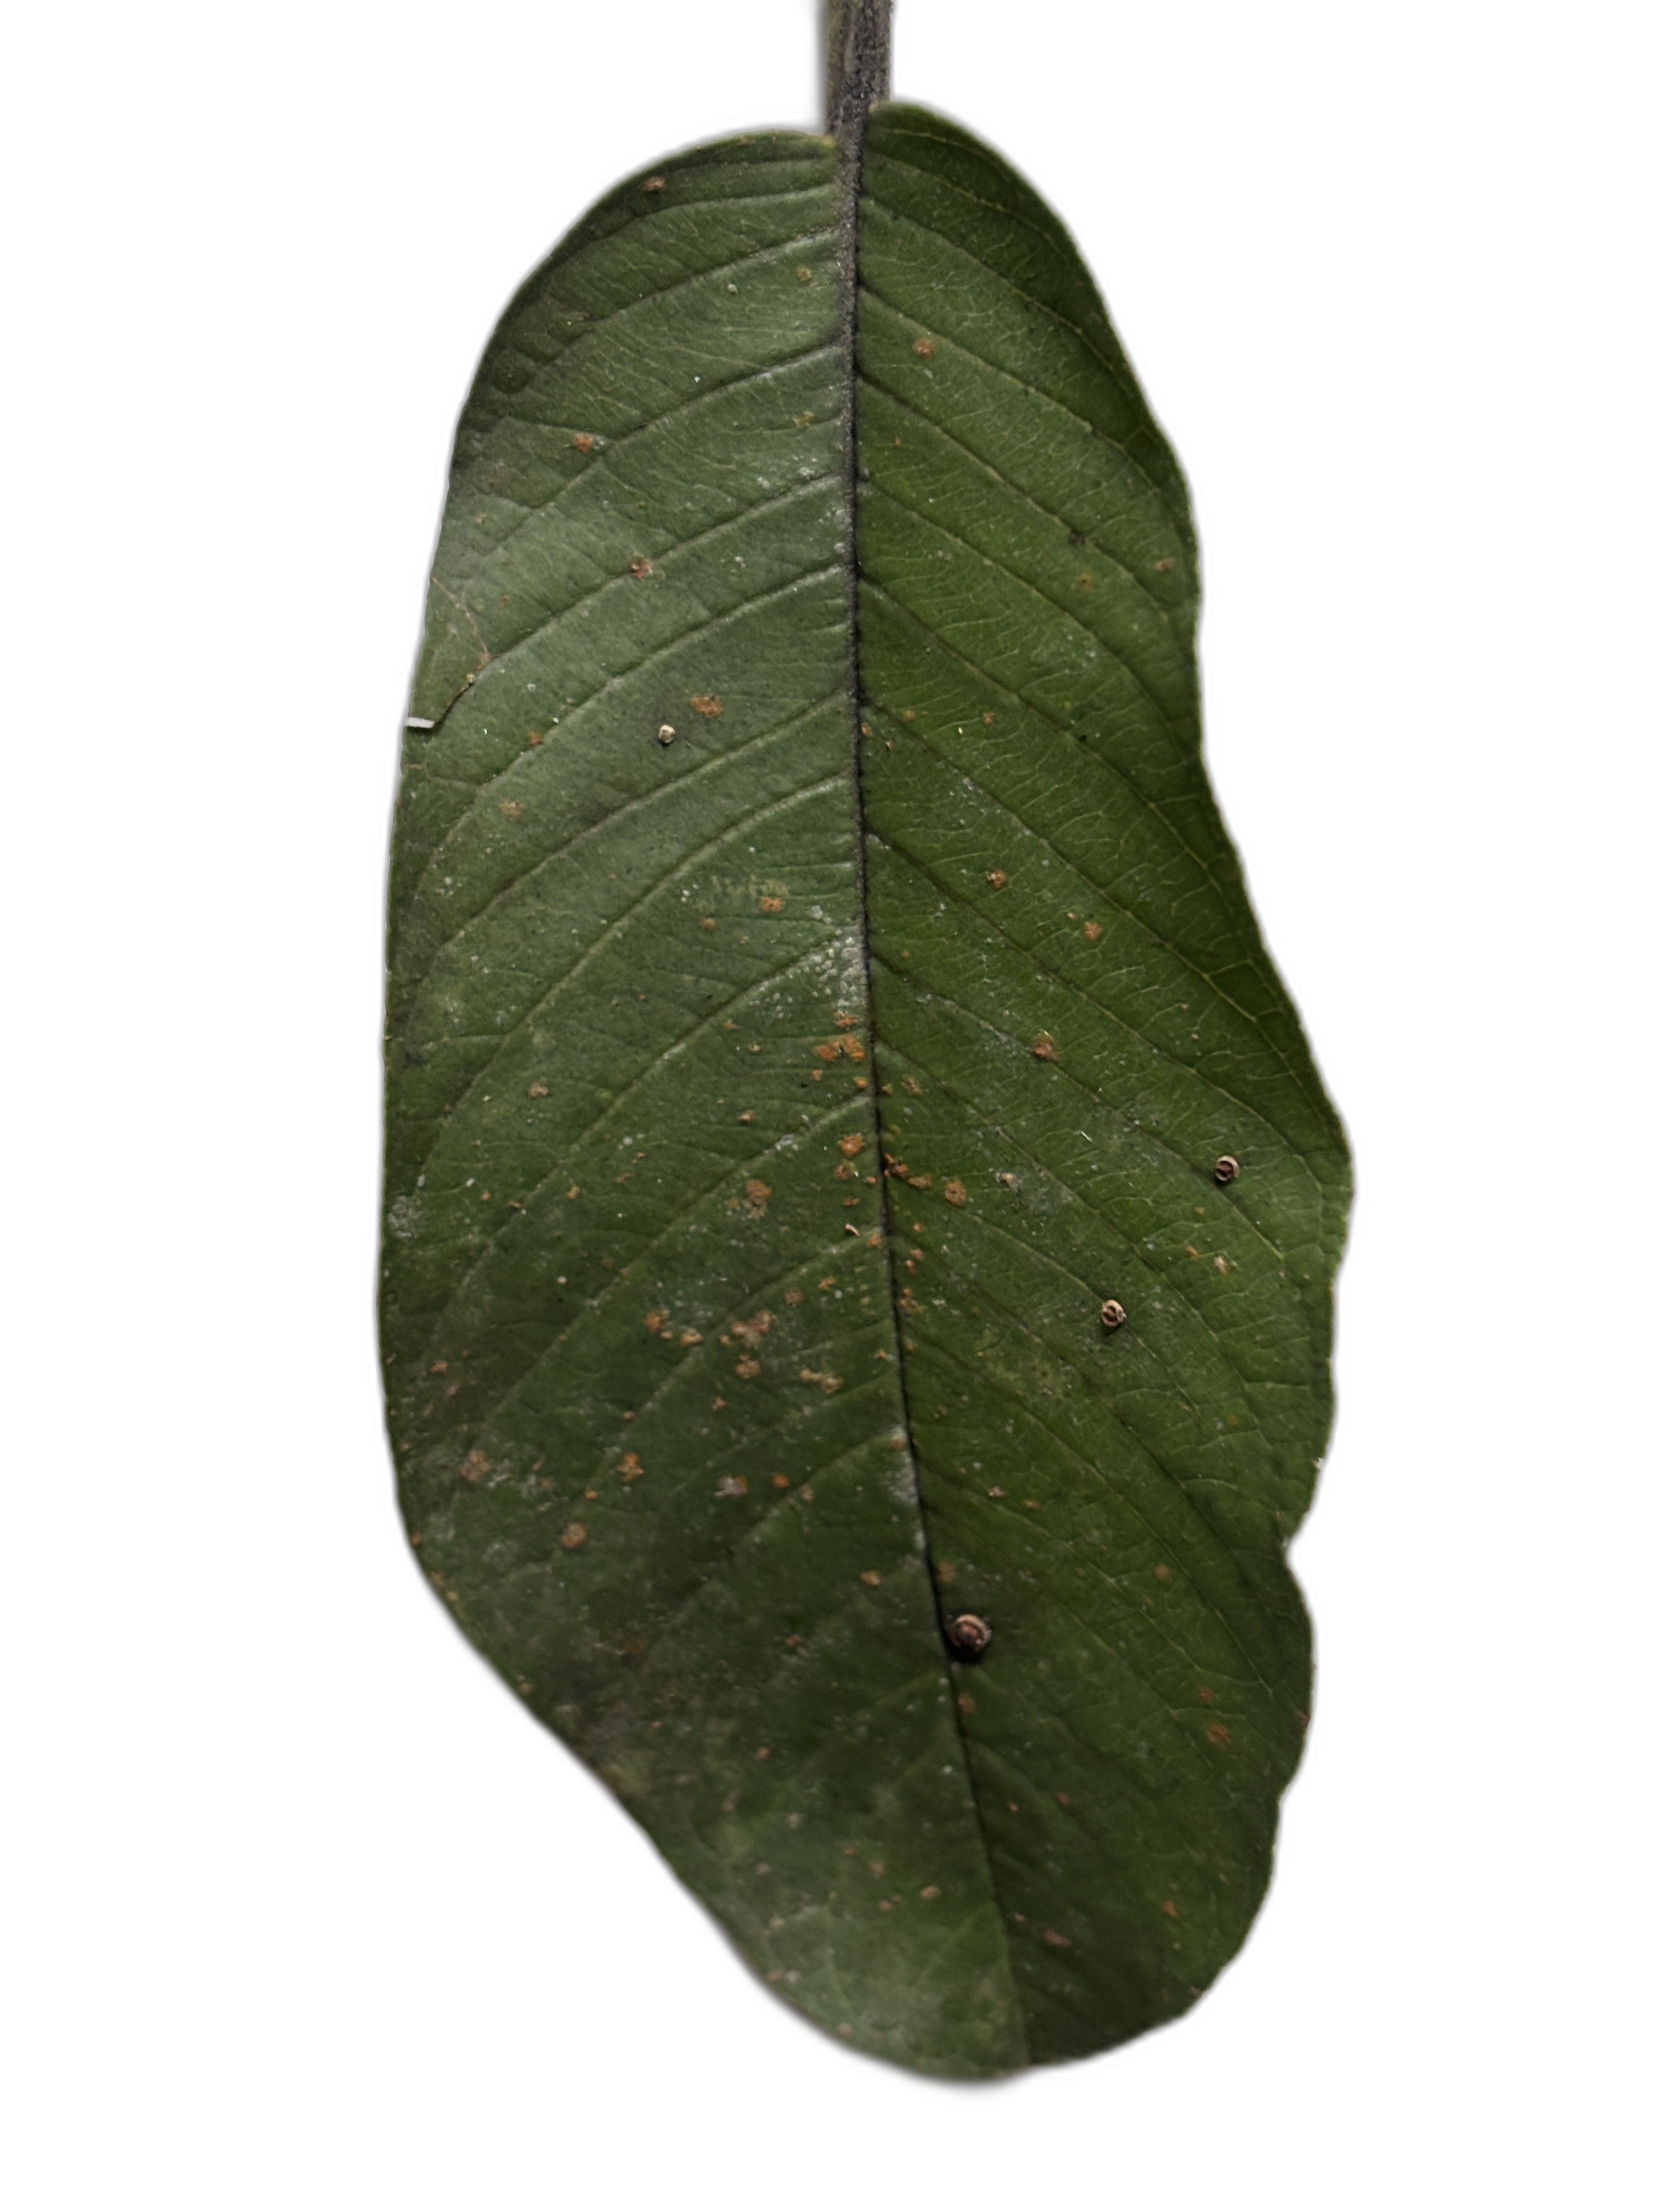
Plant part: leaf
Disease: Anthracnose